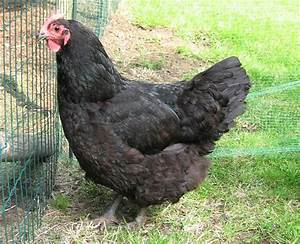
Label: gallina